Beverly Hills Fabulous

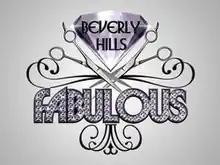

Beverly Hills Fabulous is an American reality documentary television series on VH1 that debuted on March 14, 2011, and ran for only one season.